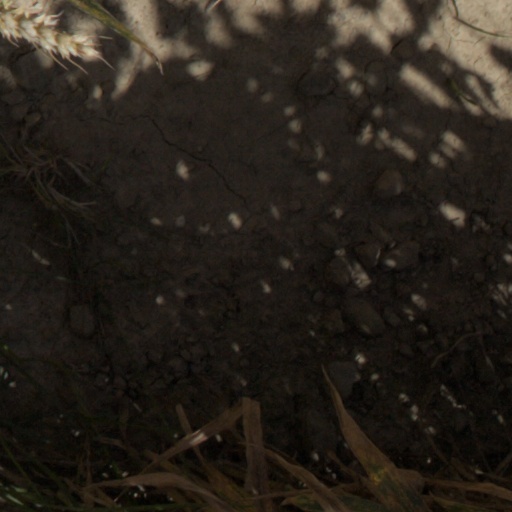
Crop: wheat